Richard Amsel

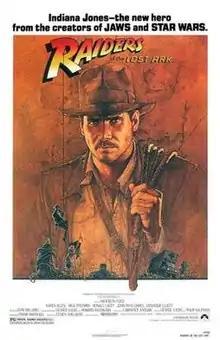
"Raiders of the Lost Ark", Style A, 1981

As film studios changed their marketing style in the 1980s, employing photographs in favor of illustrations, Amsel and other artists were frequently limited to creating work for science fiction, fantasy, and adventure films. In response, Amsel created the posters for "Flash Gordon", "The Dark Crystal", and "Raiders of the Lost Ark" which ultimately became his most famous work. Amsel completed two posters, one for "Raiders"' 1981 release and another, a year later, for its re-release. It has been reported that George Lucas and Steven Spielberg own the originals.